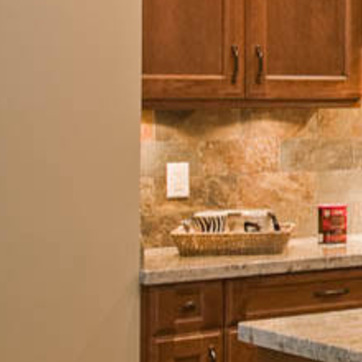
Material: plastic